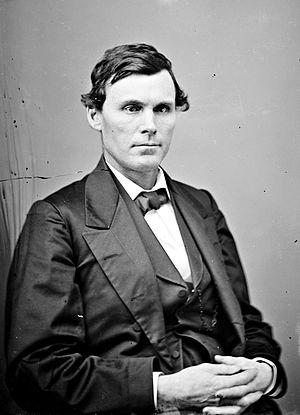
Depuis son admission à l'Union, le 14 février 1859, l'État de l'Oregon élit deux sénateurs, membres du Sénat fédéral.